Martyrs of Otranto

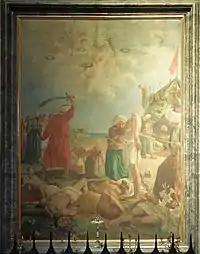
Painting in the Cathedral of Naples depicting the artist's conception of the massacre of Otranto citizens by the Ottomans in 1480.

On 28 July 1480, an Ottoman force, which was commanded by Gedik Ahmed Pasha, consisting of 90 galleys, 40 galiots and other ships and carrying a total of around 150 crew and 18,000 troops, landed beneath the walls of Otranto. The city strongly resisted the Ottoman assaults, but the garrison was unable to withstand the bombardment for long. The garrison and all of the townsfolk thus abandoned the main part of the city on 29 July and retreated into the citadel, and the Ottomans began bombarding the neighboring houses.